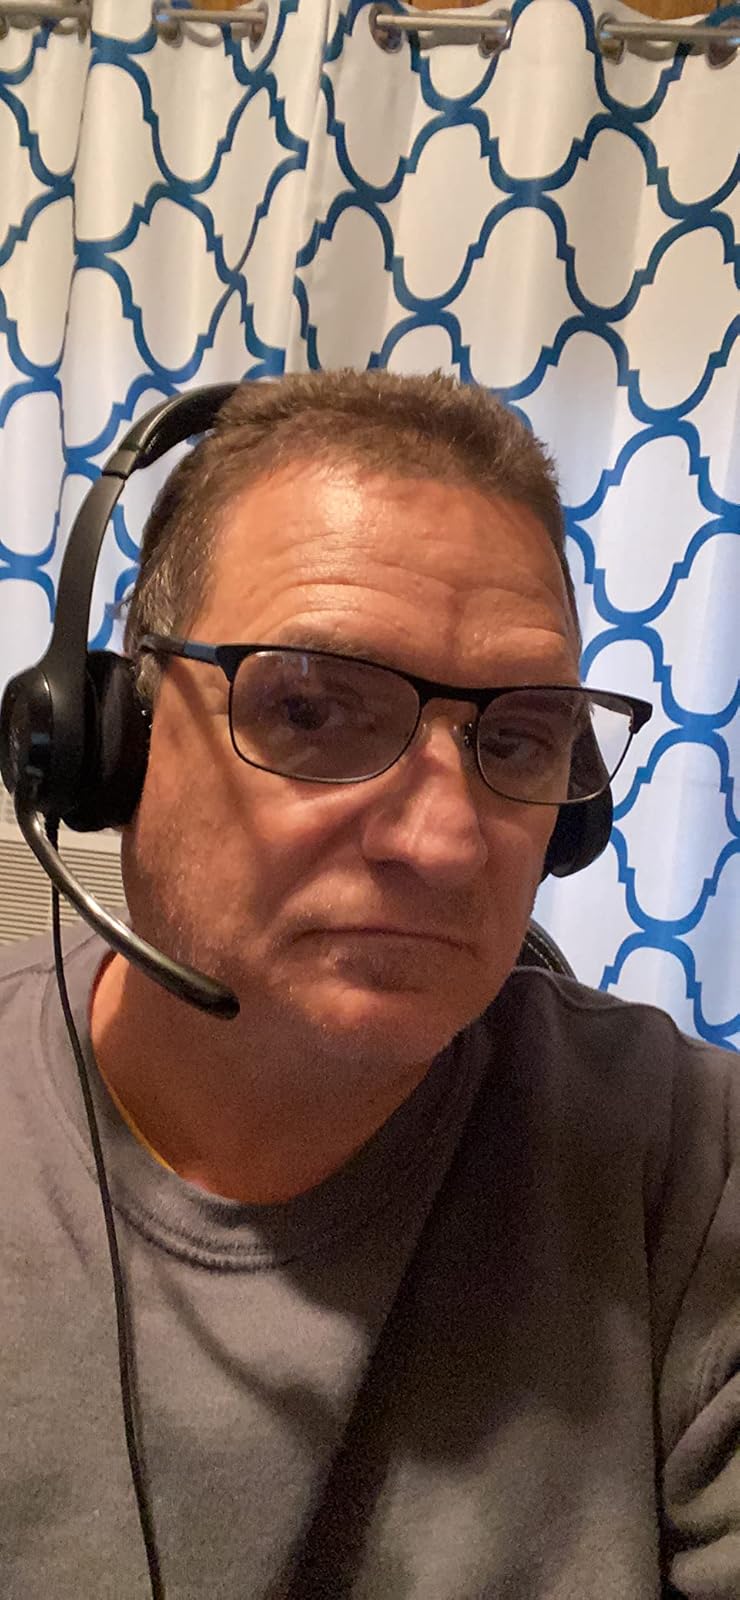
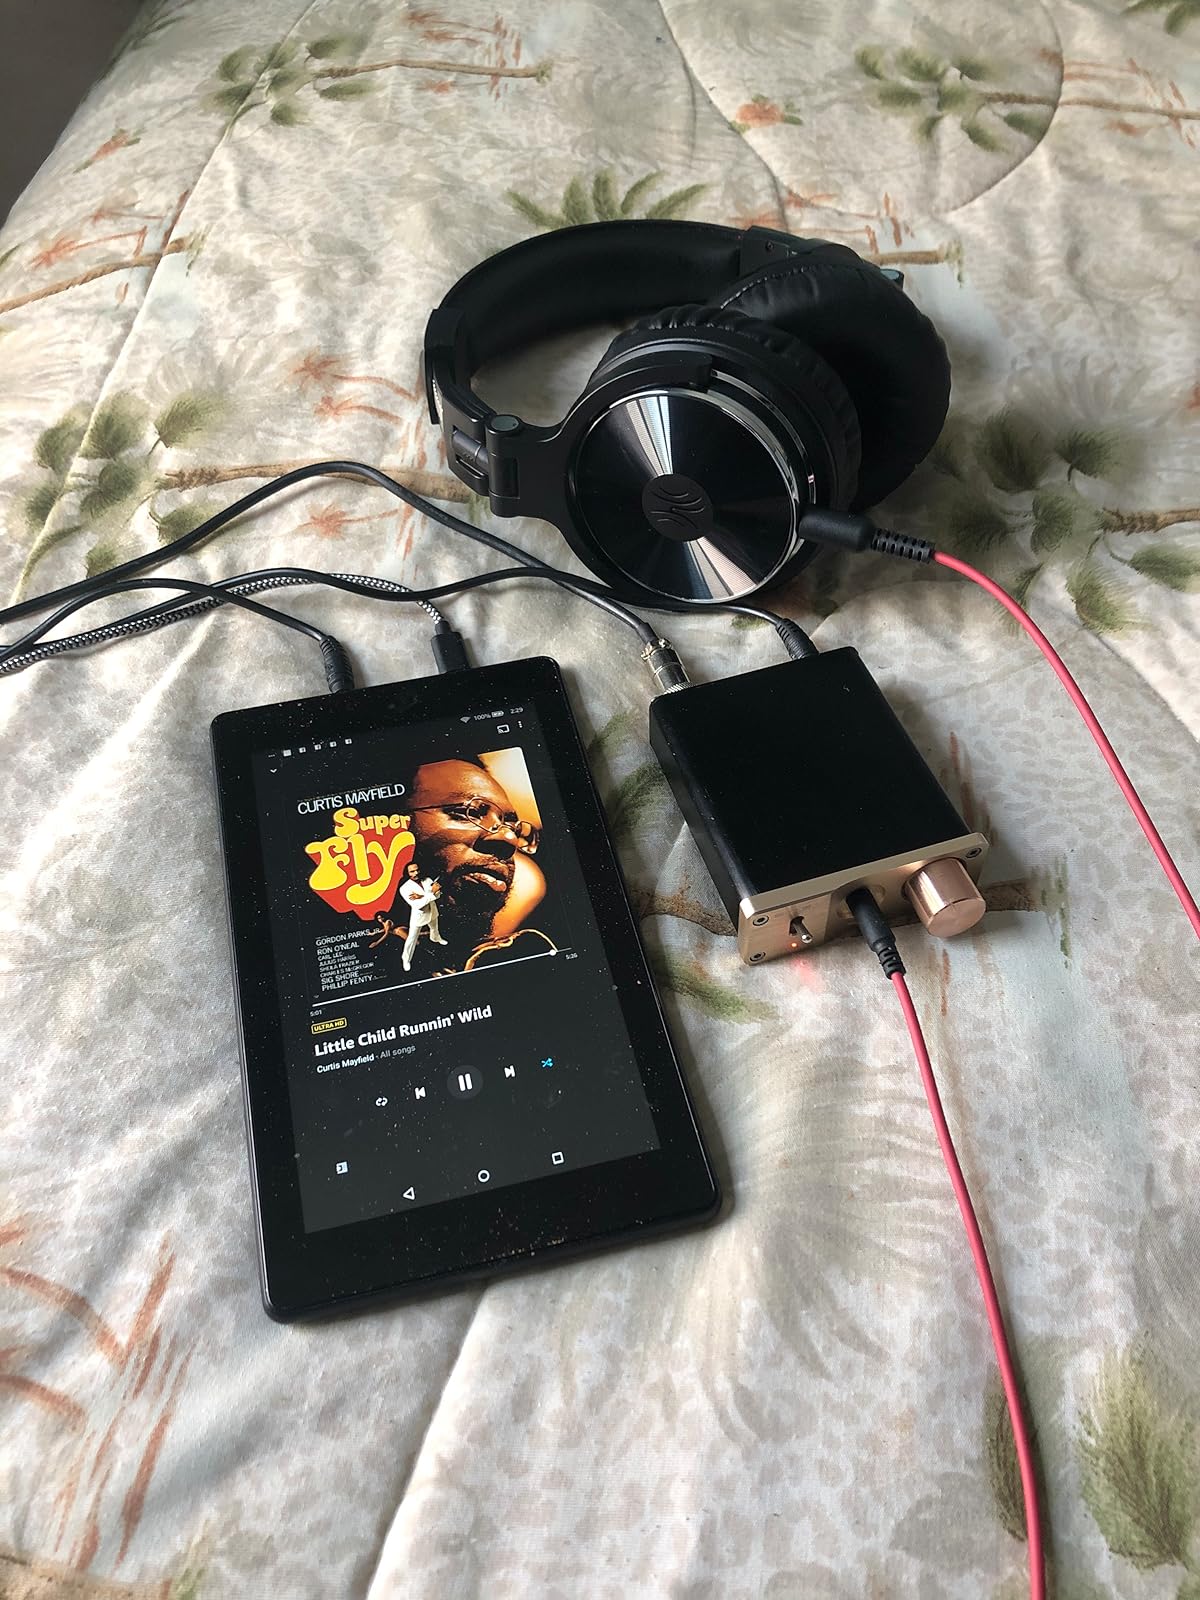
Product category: headphones
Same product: no